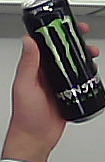
Product: monster_energydrink